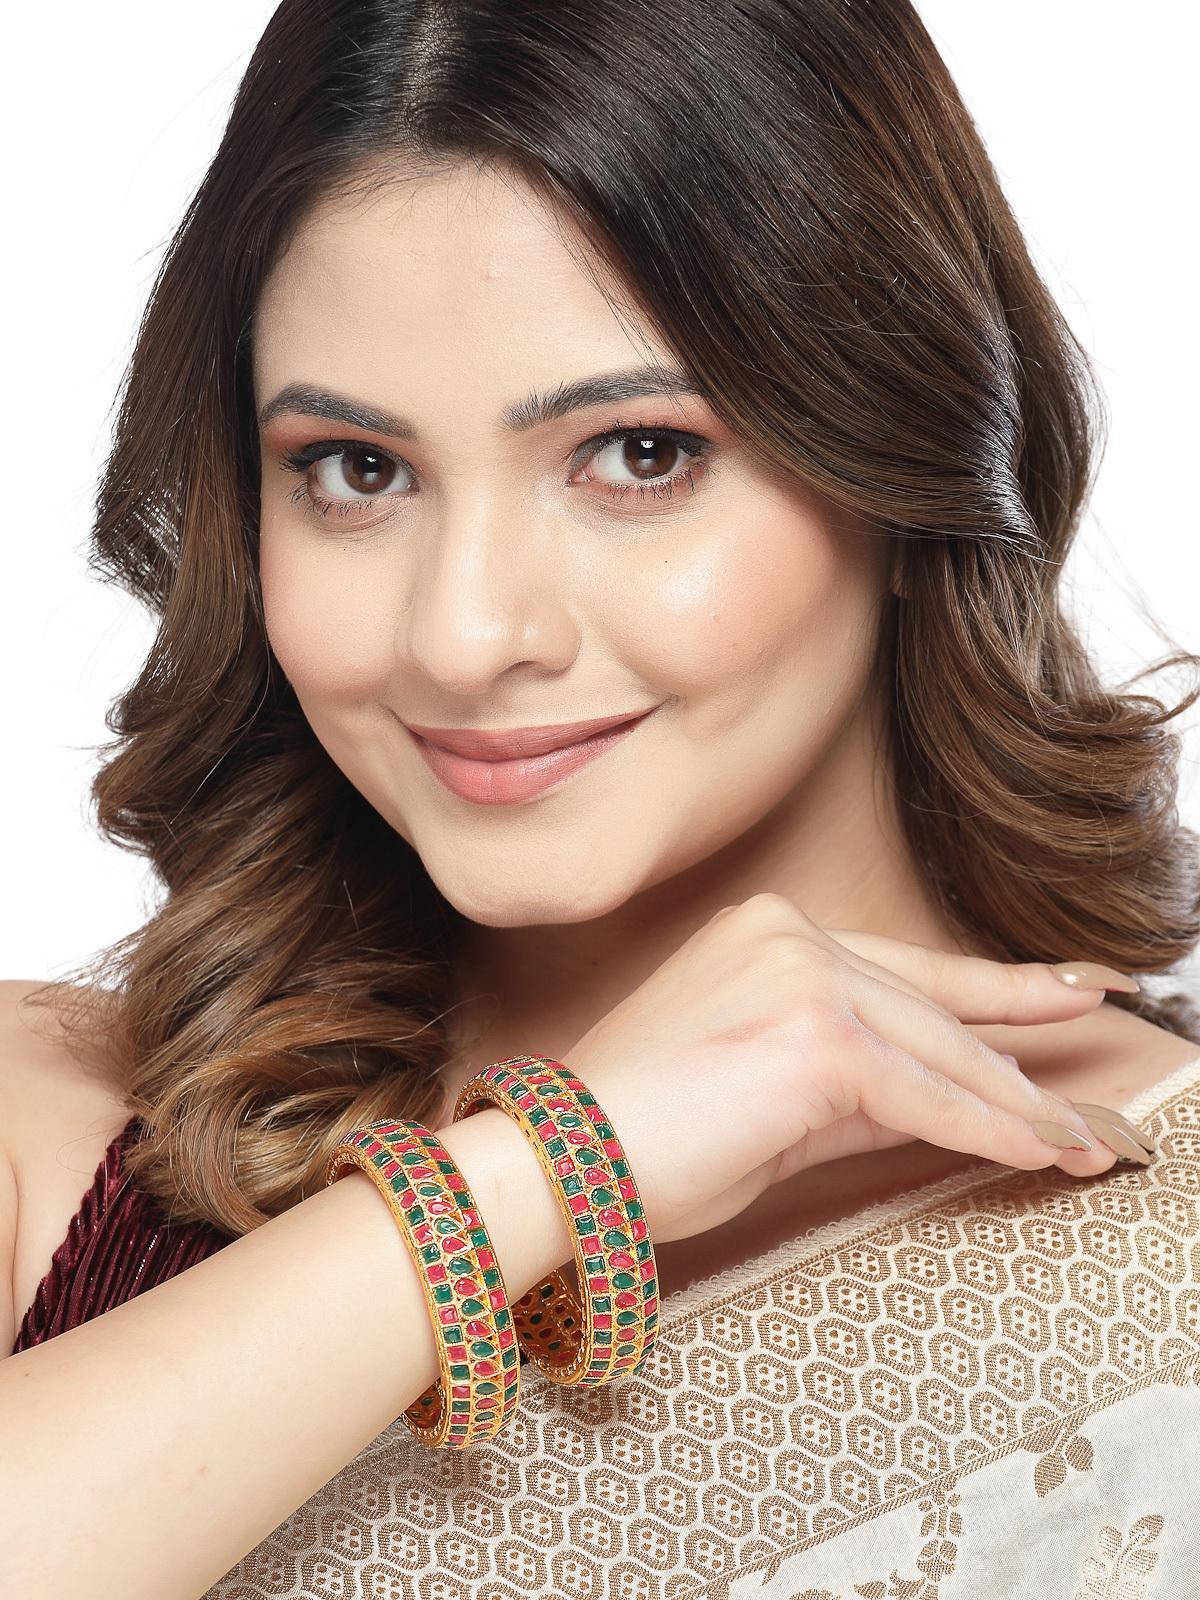
Sukkhi Unique Traditional Kada Style Gold Plated Red And Green Broad Bracelet Bangle Set Jewellery for Women & Girls|Set of 2 Latest Design|Birthday Anniversary Gift for Women|B105928_2.6
Type: Bracelets & Bangles
Brand: Sukkhi
Price: Rs. 413
 Adorn yourself with the Sukkhi Unique Traditional Kada Style Gold Plated Broad Bracelet Bangle Set for Women & Girls. This set of two showcases a unique blend of red and green in a traditional kada style, featuring the latest design trends. The gold-plated finish adds an opulent touch to any ensemble. Sized at 2.4, 2.6 and 2.8, these broad bracelets make for a perfect birthday or anniversary gift, celebrating cultural richness and timeless beauty for the special women in your life with a set that's both unique and versatile.Disclaimer:There may be slight variation in shade and colour due to photographic effects and monitor settings
Included: 2 Bangles